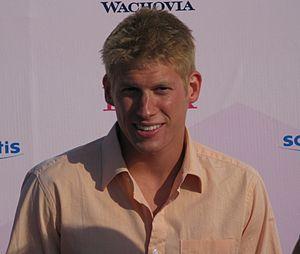
Justin Edward Spring est un gymnaste artistique américain.